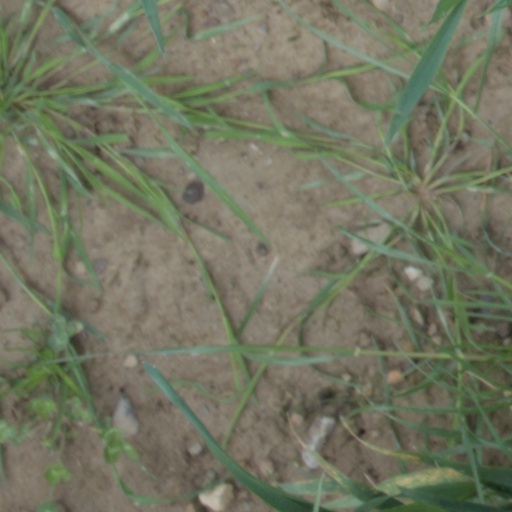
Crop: wheat